Funchal Bay

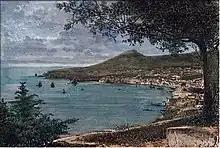
Funchal Bay in 1885, Madeira, view from the east

Funchal Bay is a large bay opposite the main city of Funchal on the island of Madeira, located in the North Atlantic Ocean off the west coast of Morocco in north Africa. Funchal has its harbour within the bay.